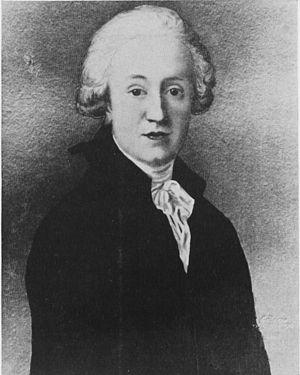
Léopold Iᵉʳ, né le 2 décembre 1767 à Detmold et mort le 5 novembre 1802 dans cette même ville, est un prince allemand de la maison de Lippe. Il est comte de Lippe-Detmold de 1782 à 1789, puis prince de Lippe jusqu'à sa mort.